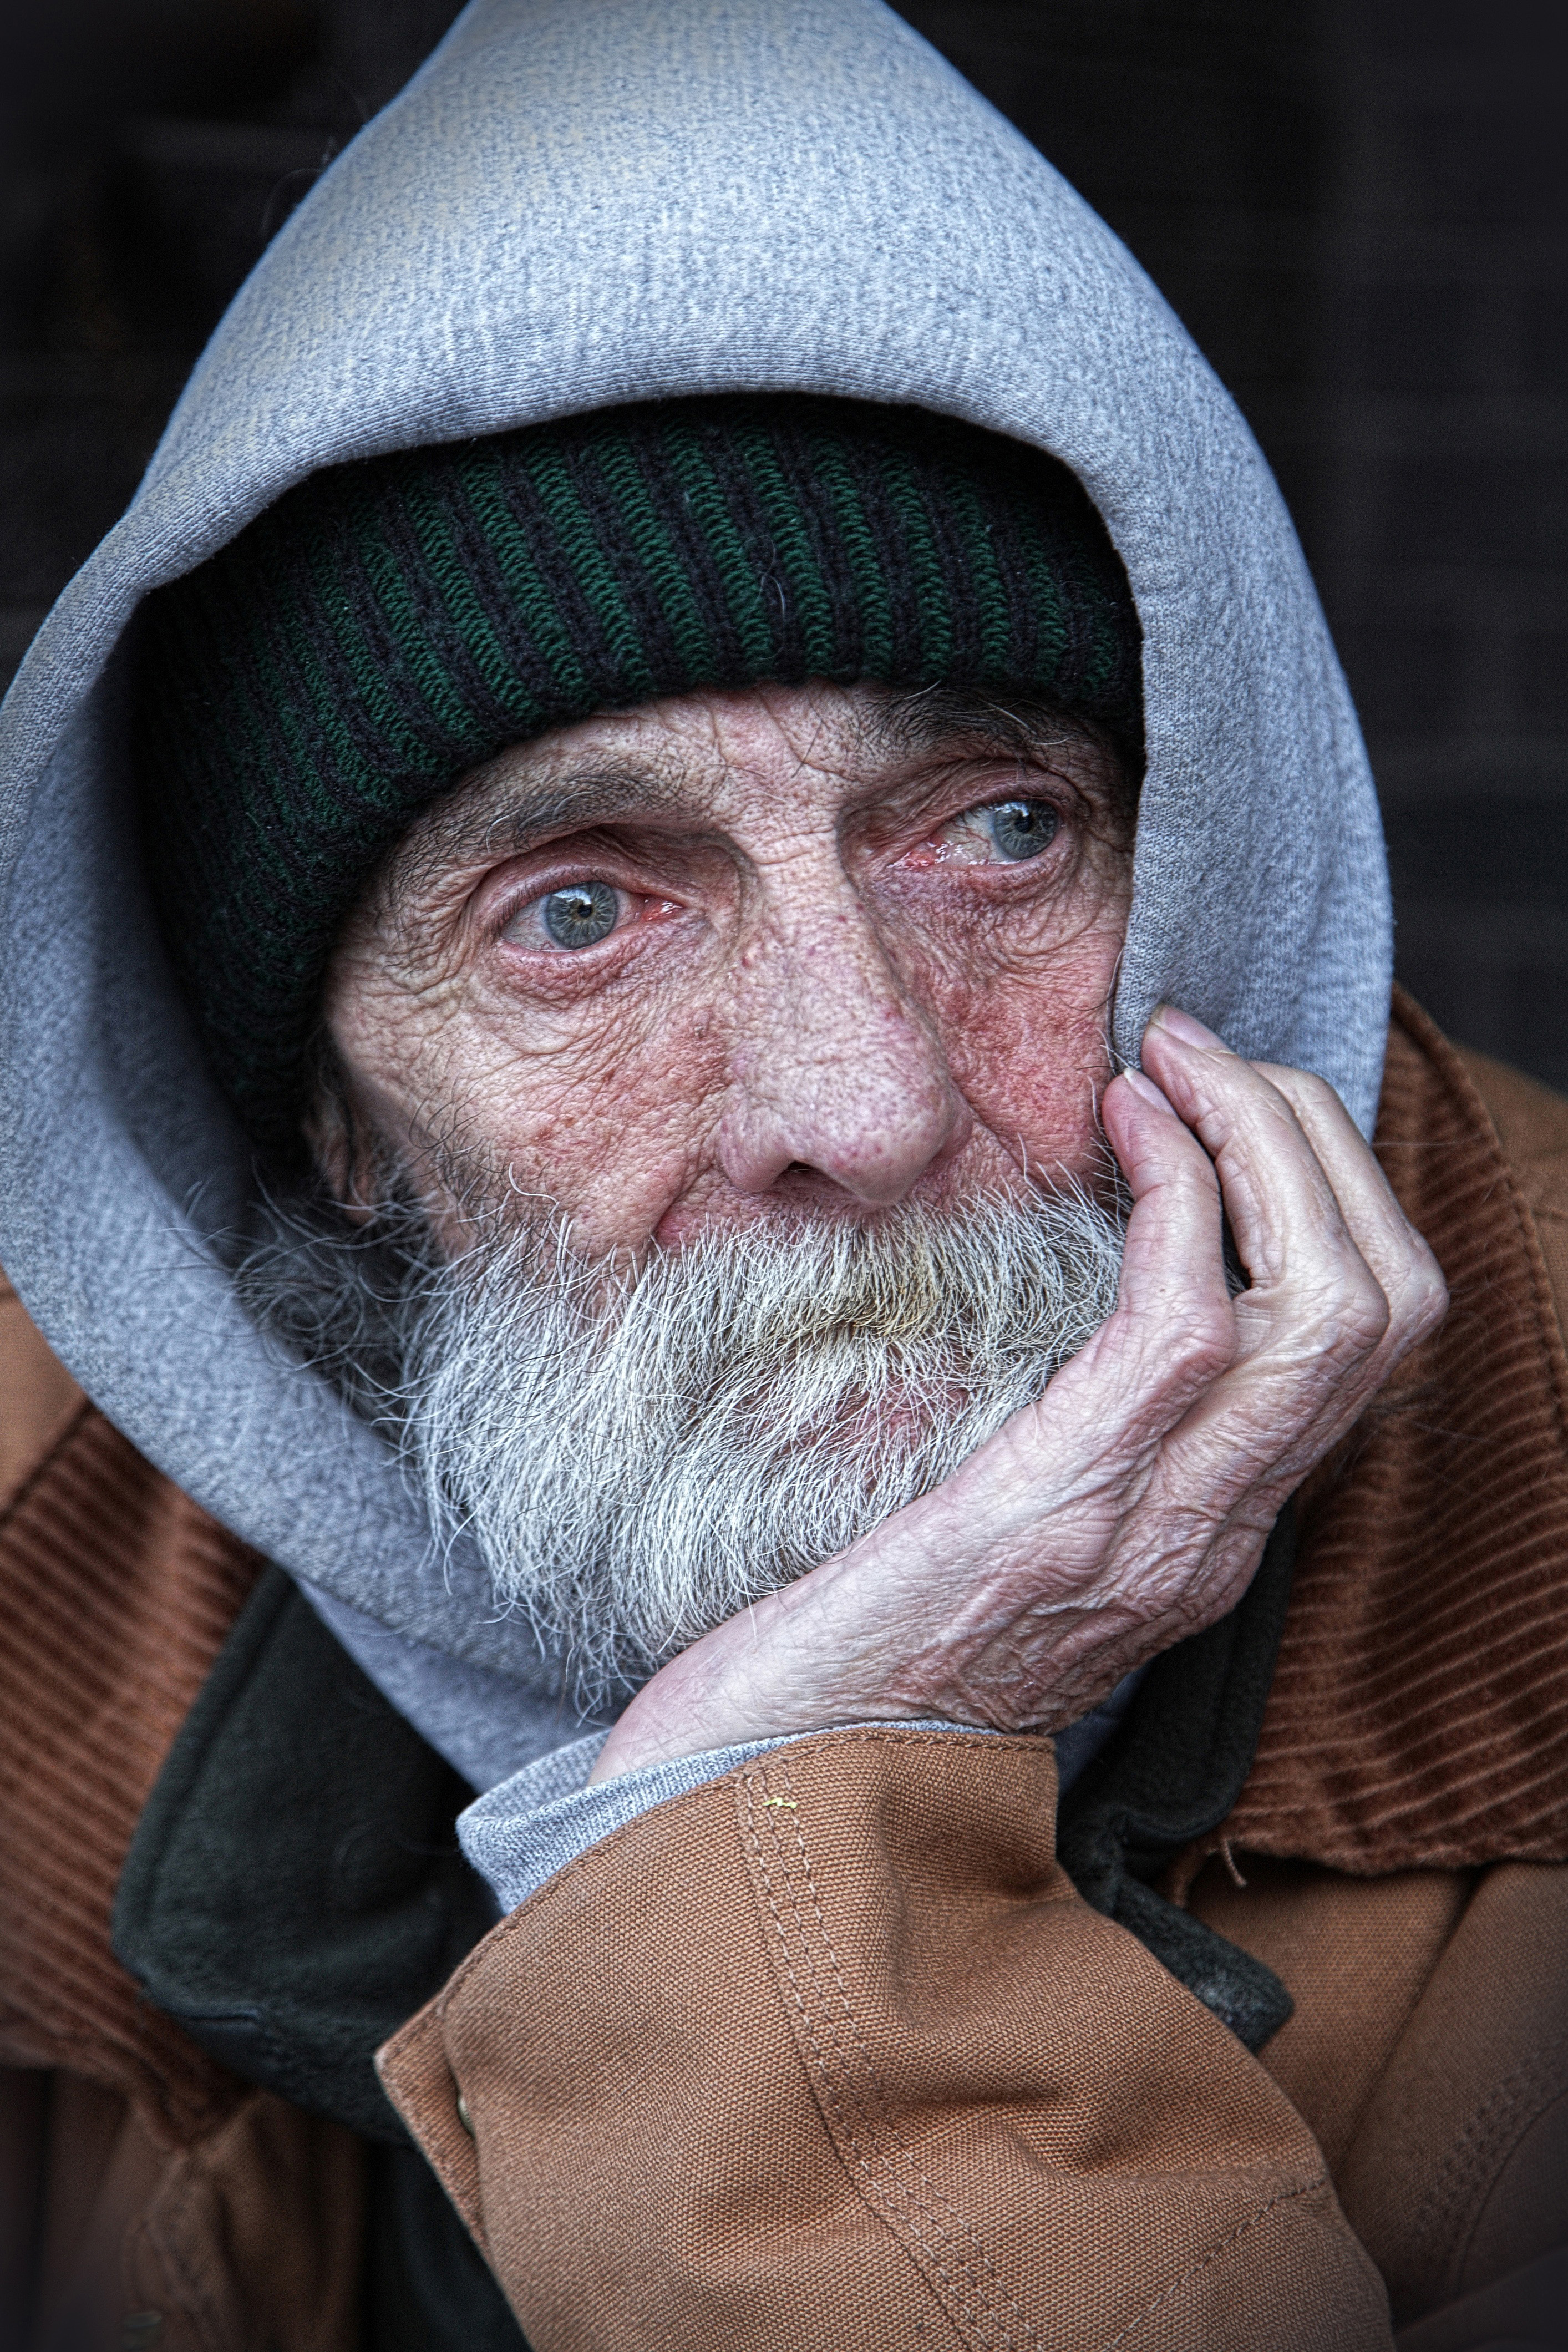
Label: Colored